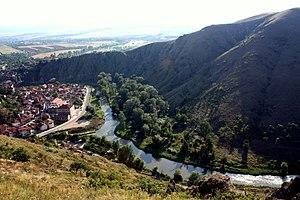
La Bregalnitsa est un cours d'eau de l'est de la Macédoine du Nord et un affluent gauche du Vardar.